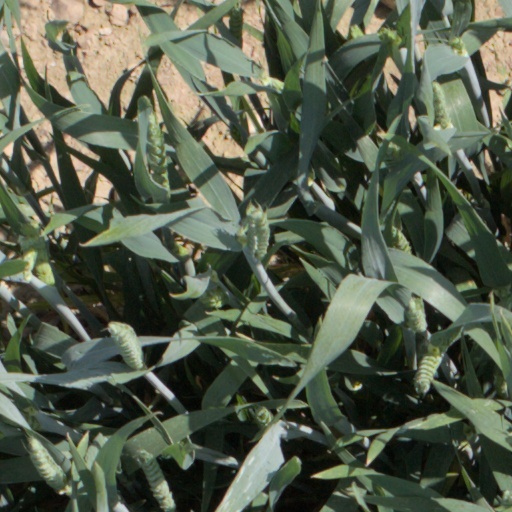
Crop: wheat